Cryptoconchoidsyphonostomata

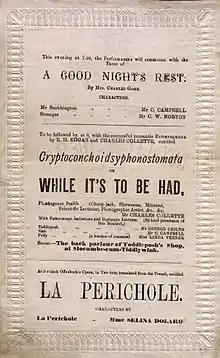
Royalty Theatre programme, March 1875, with "Cryptoconchoidsyphonostomata" on the bill

Cryptoconchoidsyphonostomata, or While it's to be Had was a one-act play styled a "successful romantic Extravaganza", written by R. H. Edgar and Charles Collette, an actor who also starred in the leading role of Plantagenet Smith and wrote the words and music of the play's hit song. It is chiefly remembered today as the curtain-raiser at the Royalty Theatre on the night of 25 March 1875, the night of the premiere of Gilbert and Sullivan's first opera produced by Richard D'Oyly Carte, "Trial by Jury".